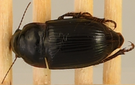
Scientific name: Euryderus grossus
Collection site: Central Plains Experimental Range NEON (CPER), plot CPER_003